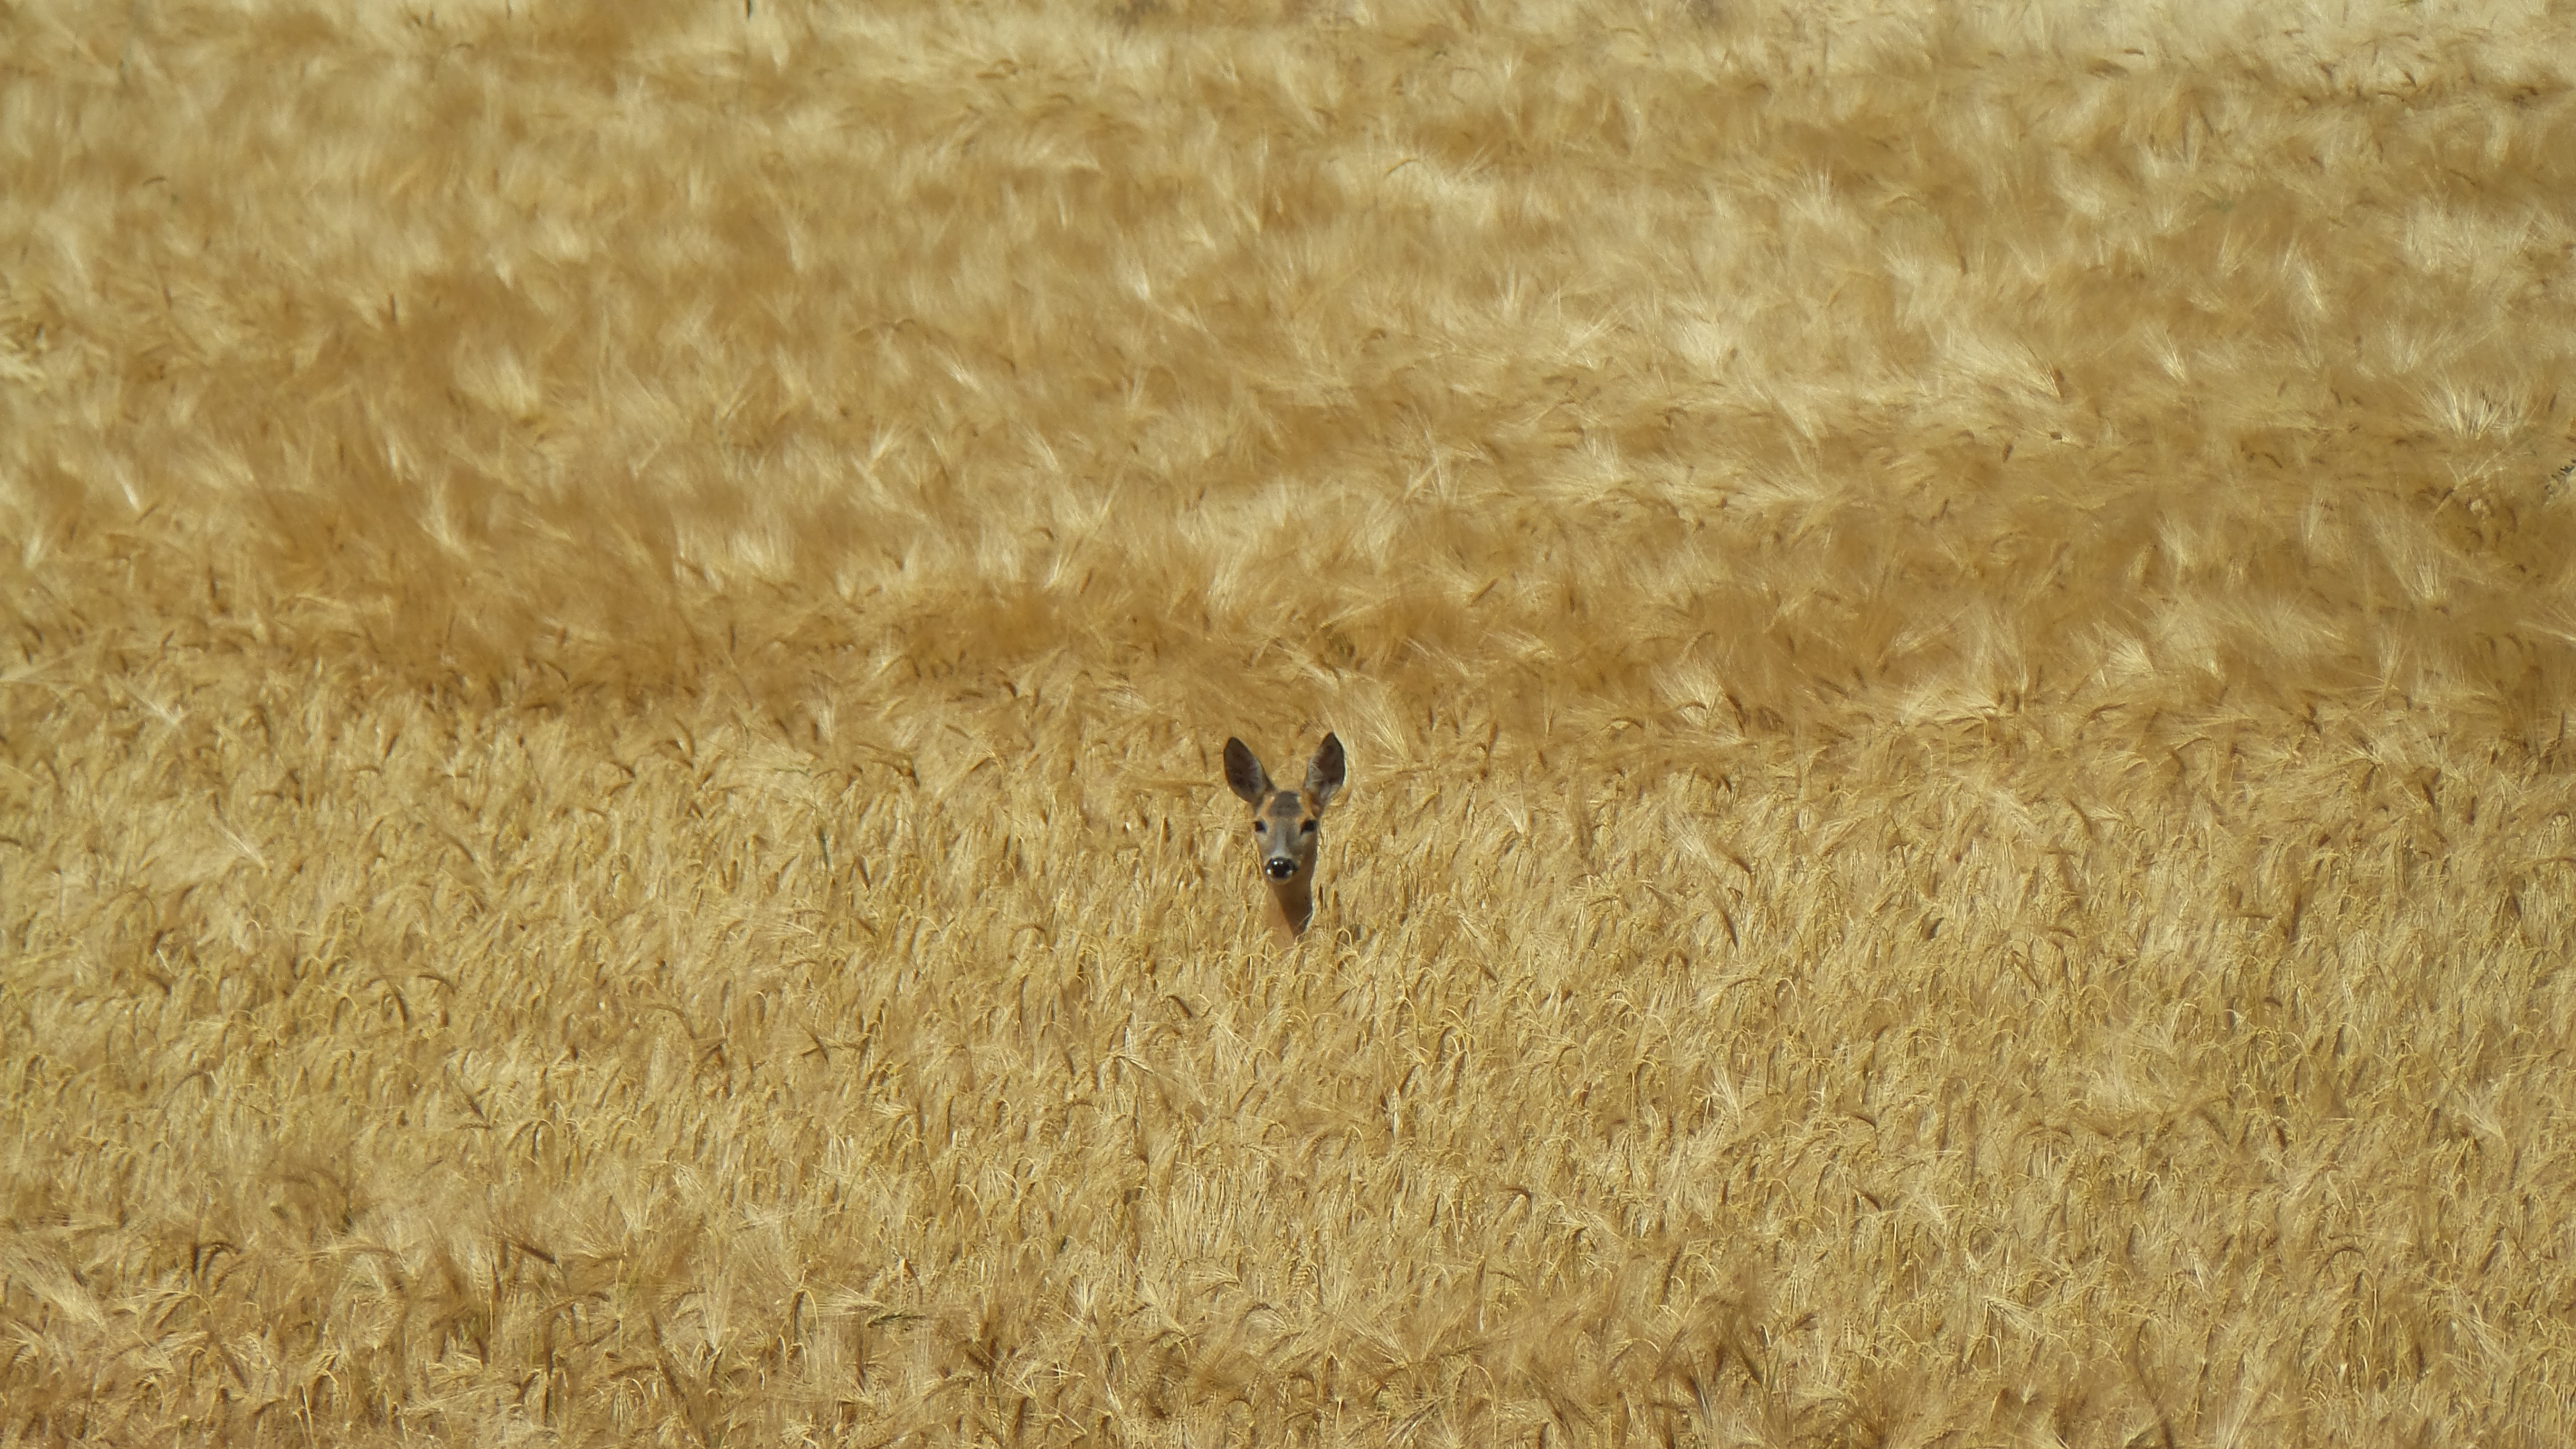
grass, field, wheat, grain, prairie, view, animal, food, agriculture, wild animal, grassland, cornfield, hidden, roe deer, red deer, commodity, grass family, food grain